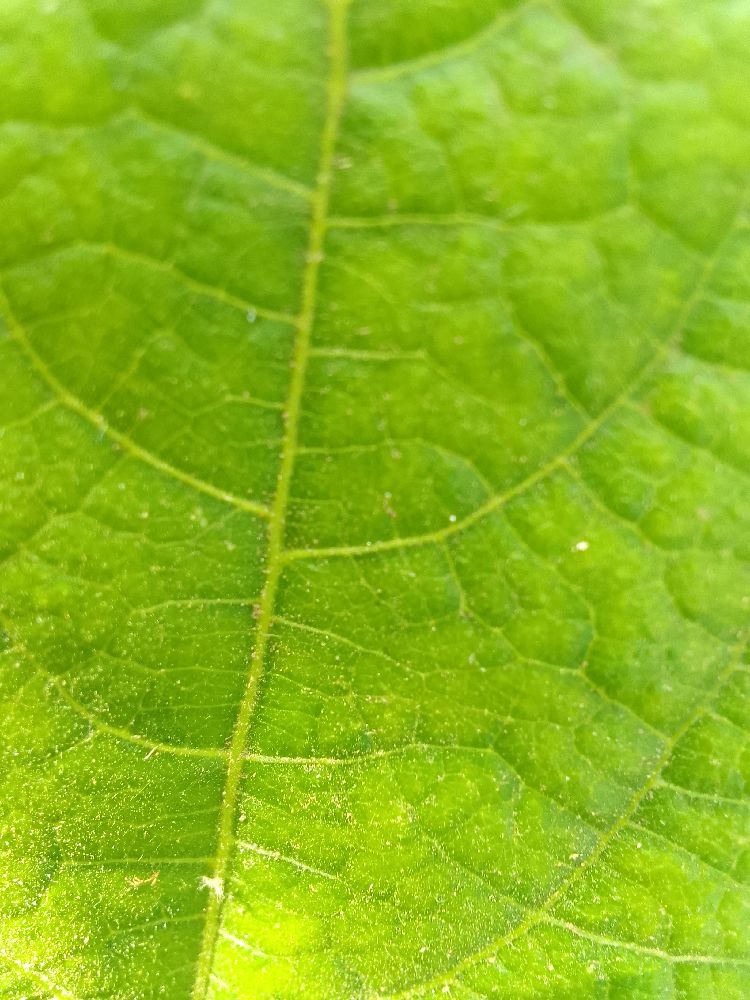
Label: healthy